Marktkirche Unser Lieben Frauen

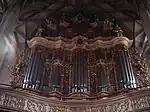
The main organ

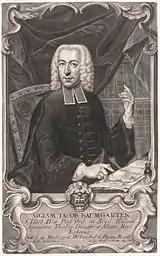
Siegmund Jakob Baumgarten, minister

On 24 February 1685, Handel was baptized in the Market Church. The small organ above the altar, built between 1663 and 1664, a replacement for an earlier model and not replaced since, is one of the oldest in Central Germany; the young Handel received his first organ lessons from Friedrich Zachau, who was in service since 1684.